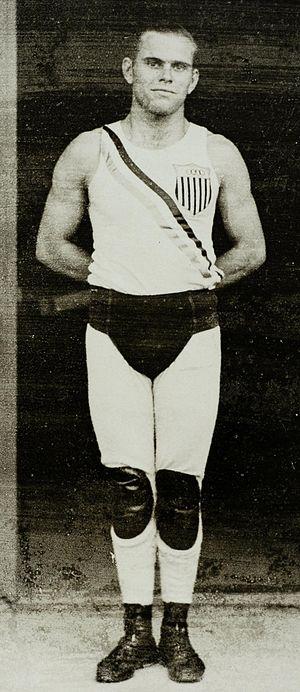
Alvin Roy Morrison dit Allie Morrison, né le 29 juin 1904 à Marshalltown et mort le 18 avril 1966 à Omaha, est un lutteur libre américain.